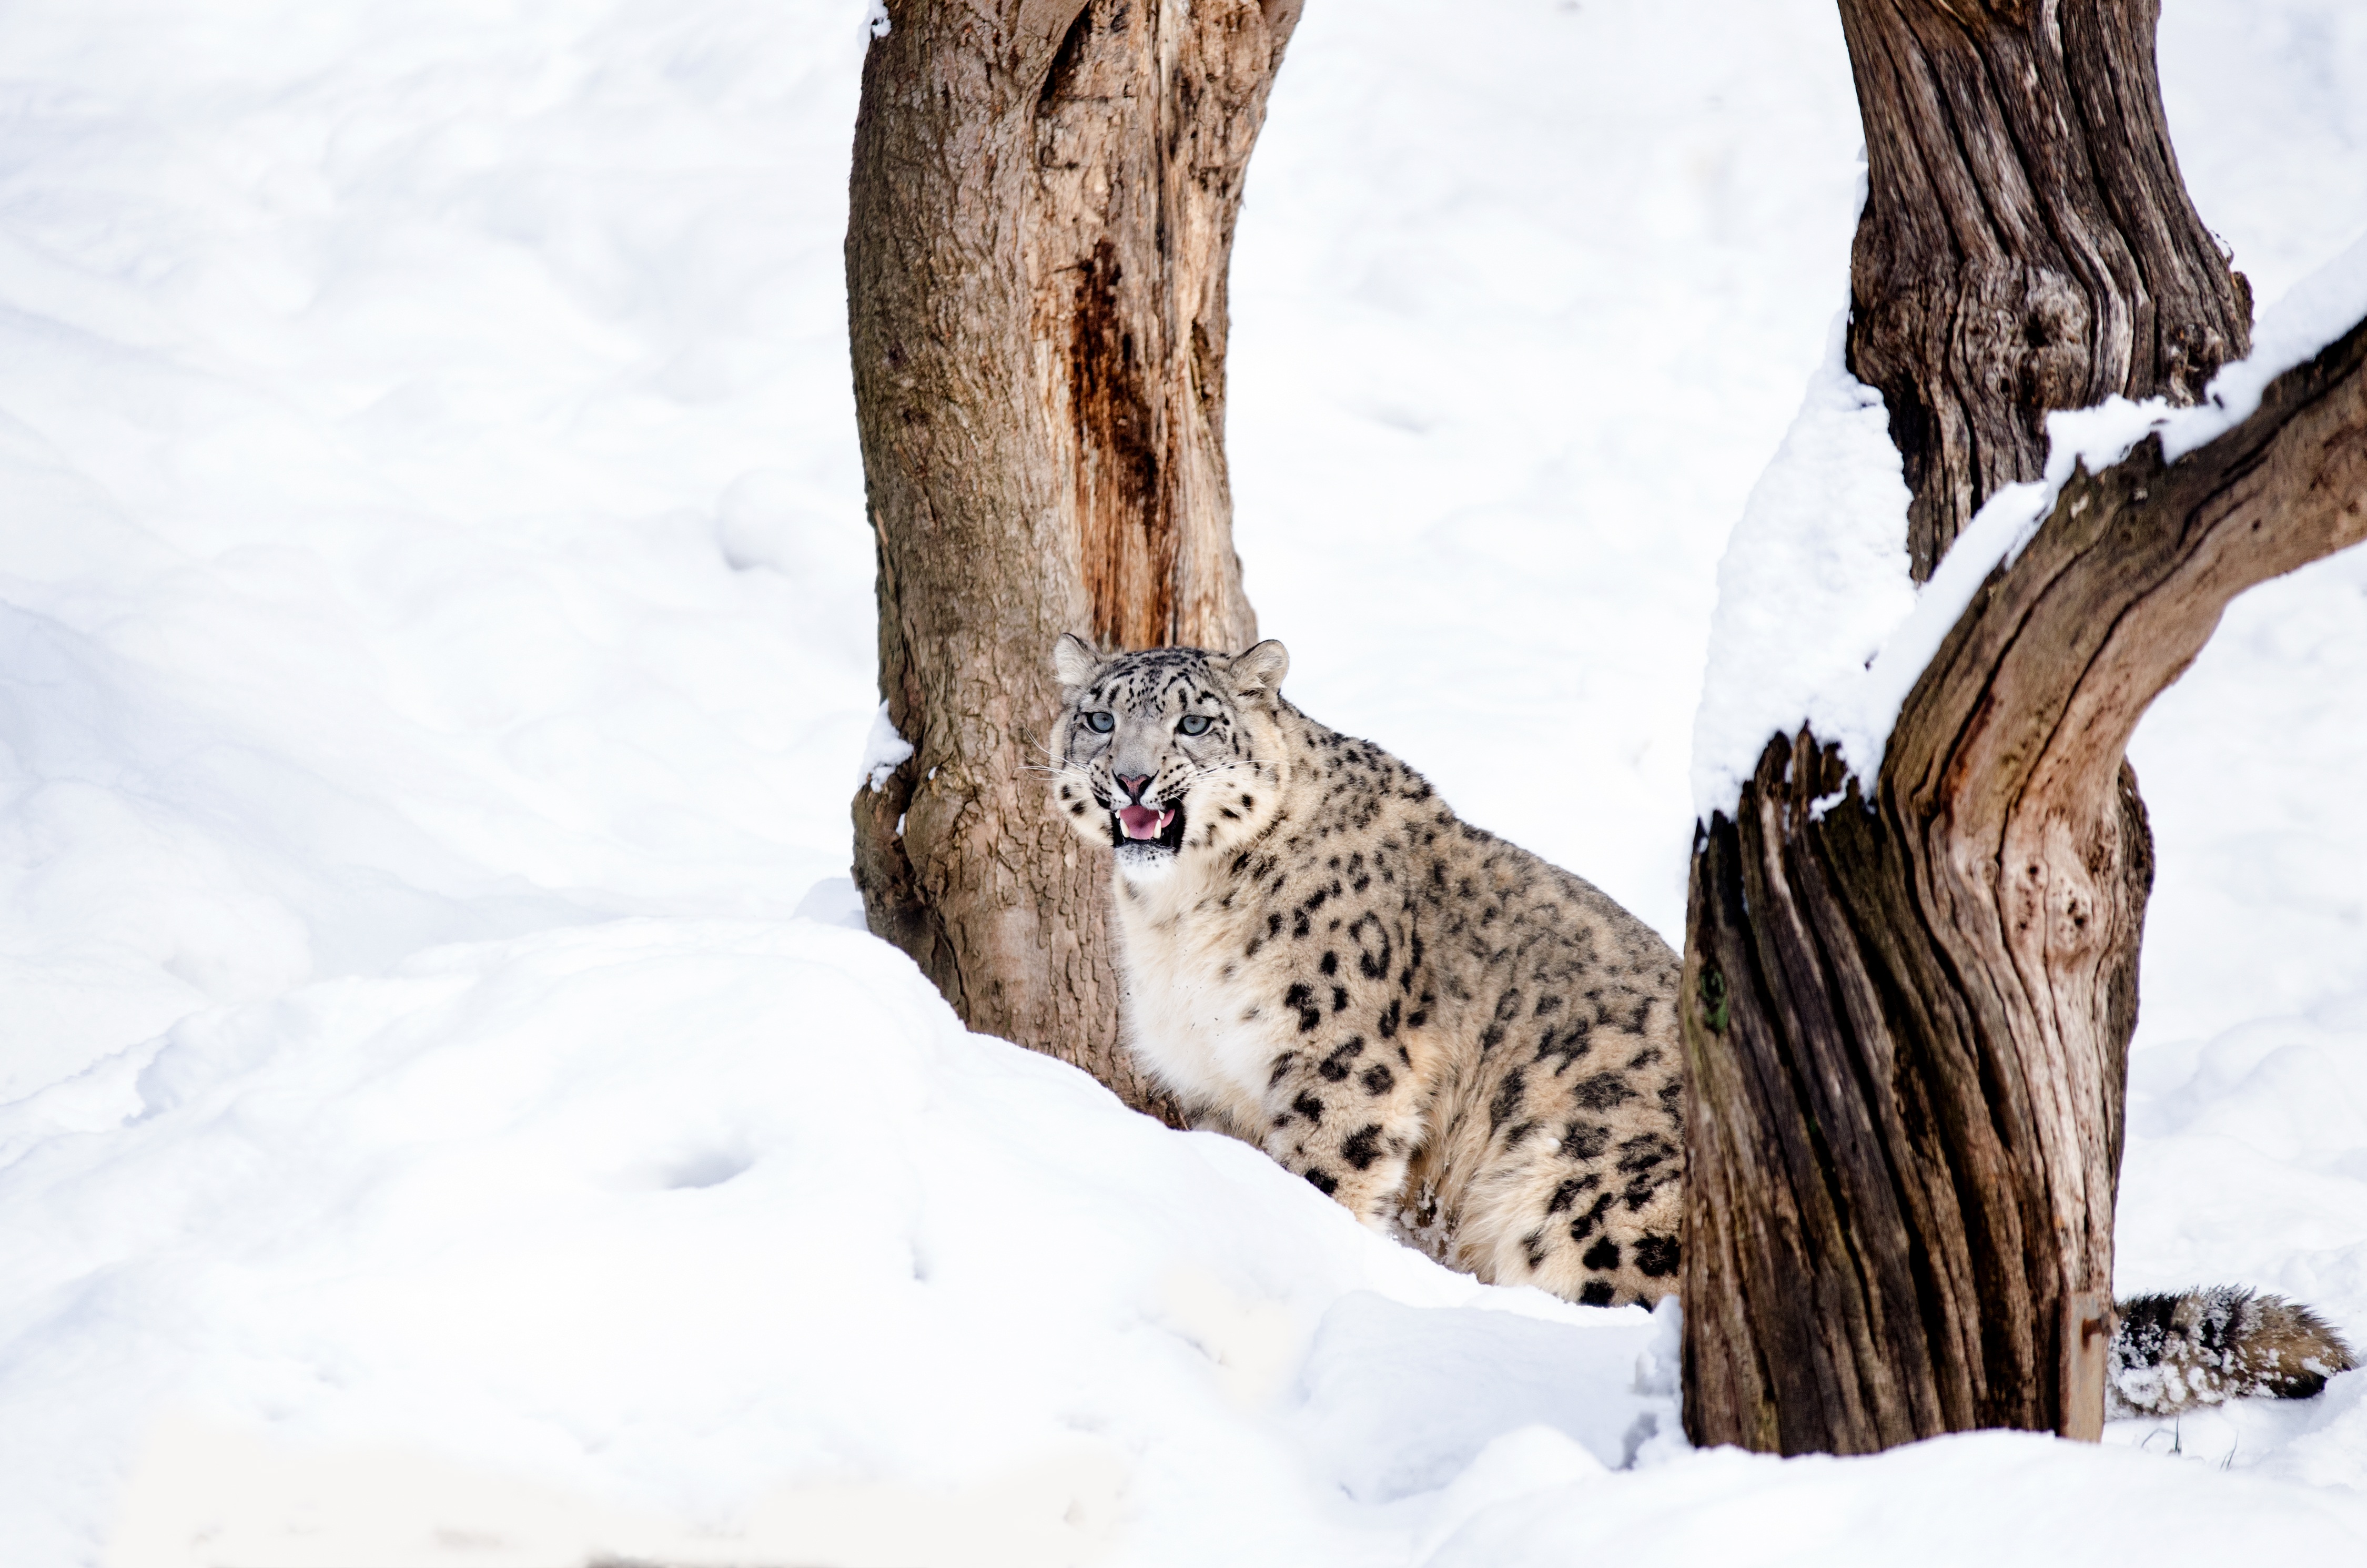
tree, branch, snow, winter, wildlife, zoo, spring, cat, mammal, predator, season, fauna, leopard, big cat, hunter, wildcat, snow leopard, cat like mammal